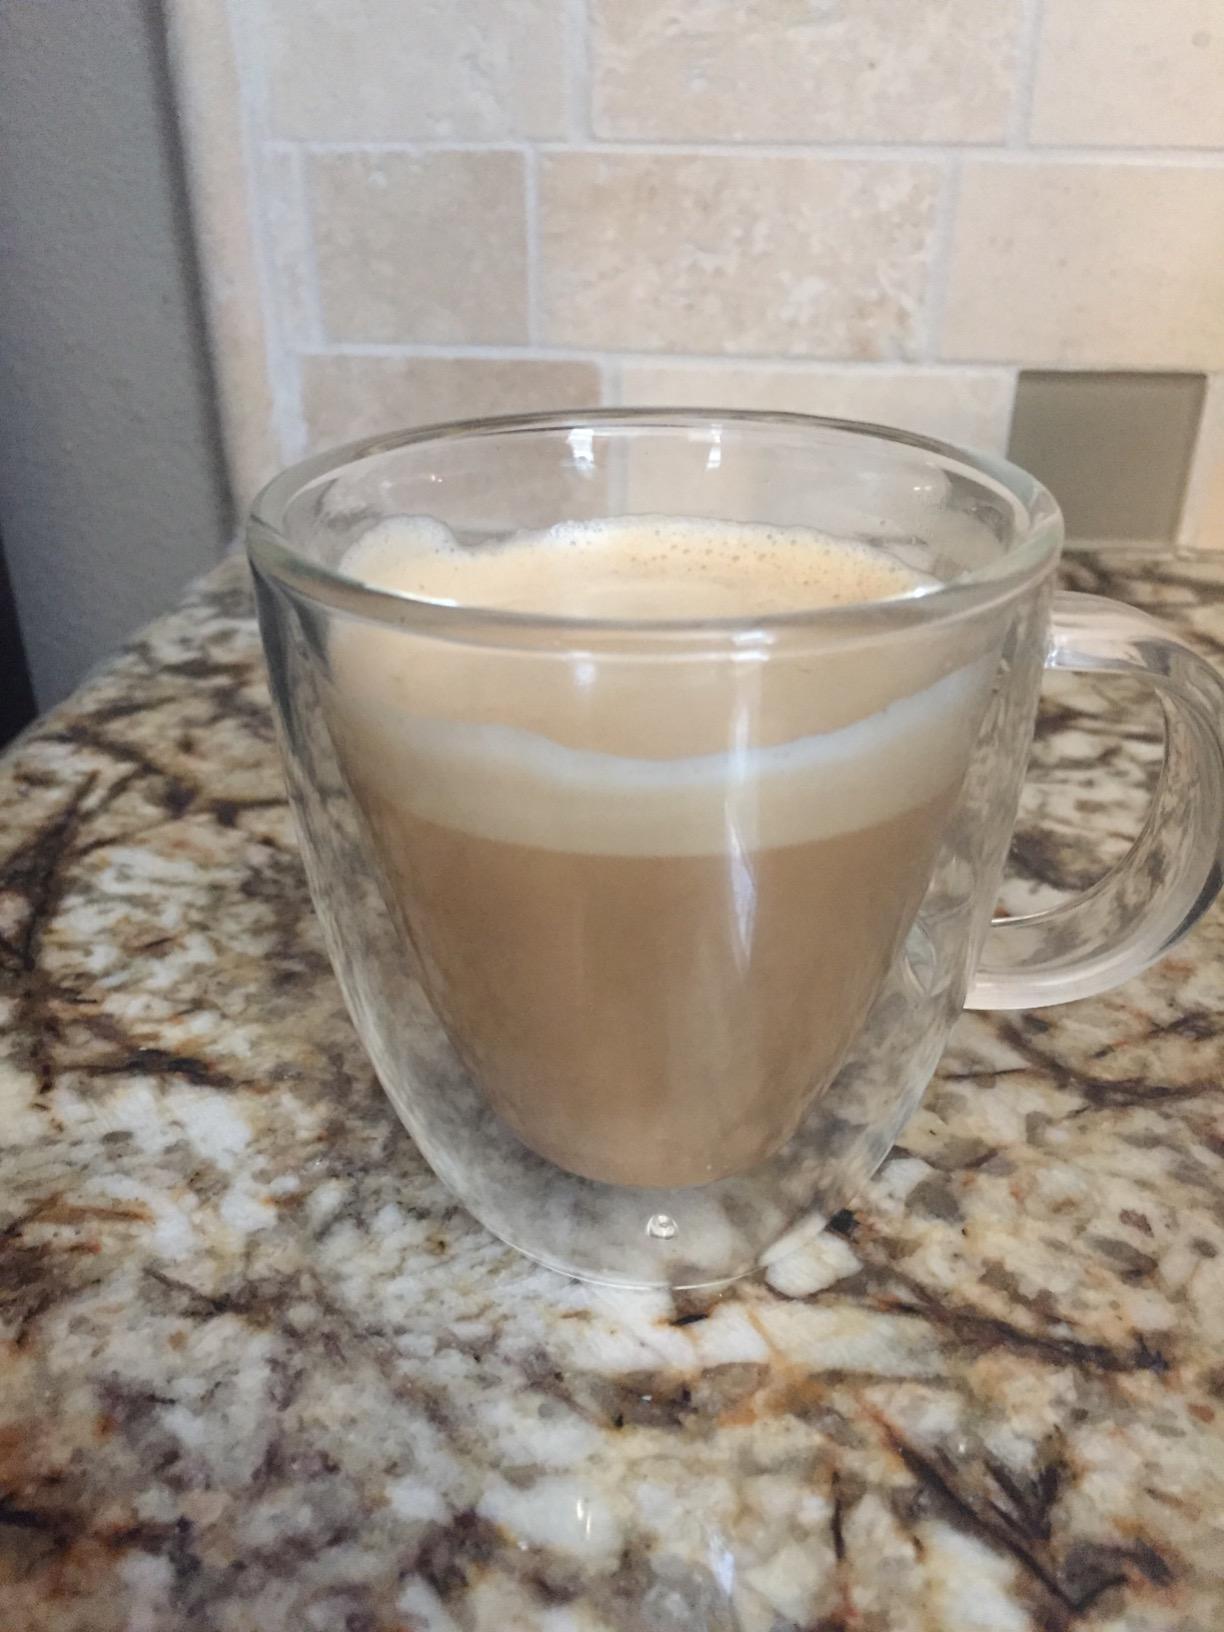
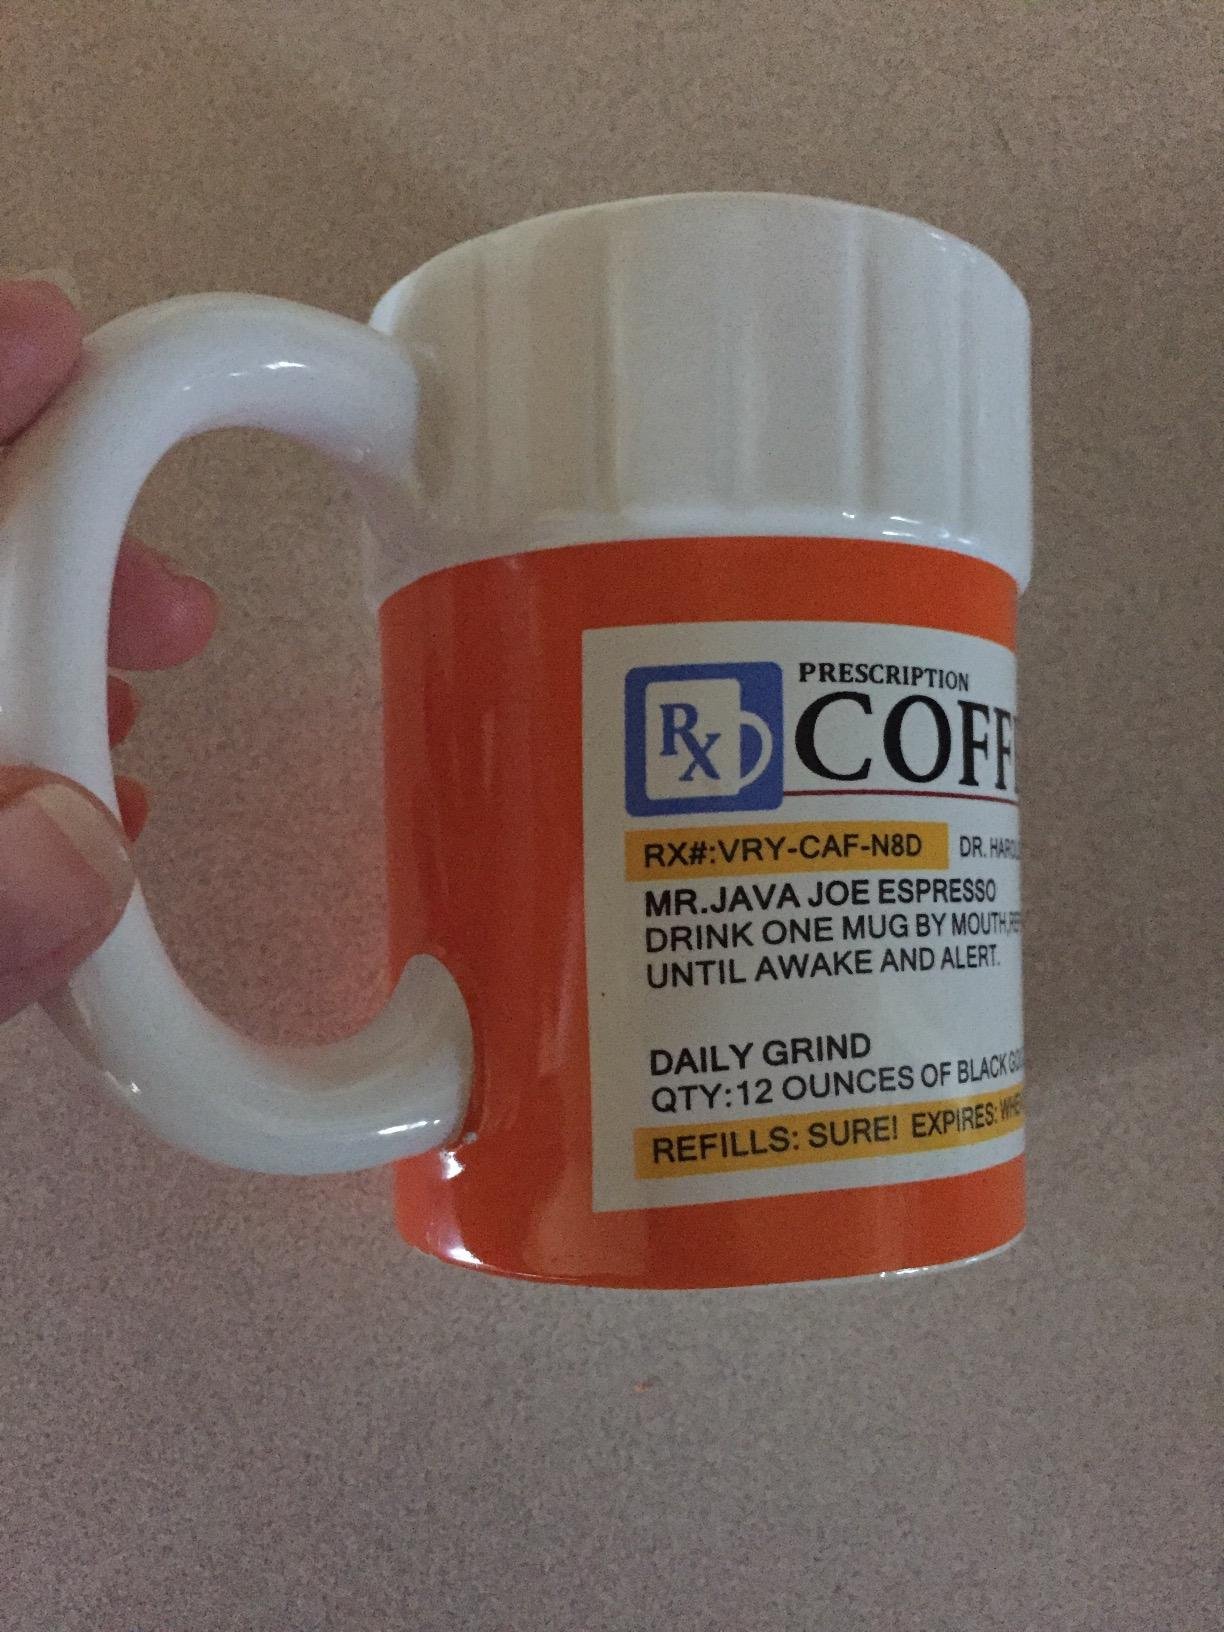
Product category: items_mug
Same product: no